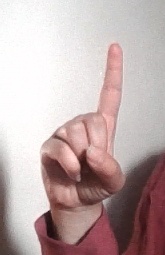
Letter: bb